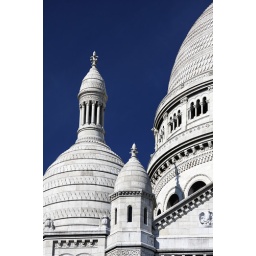
The white stone on the domes of the church of Sacre Coeur on the Butte of Montmatre, Paris, gleams brilliantly in the sunlight.